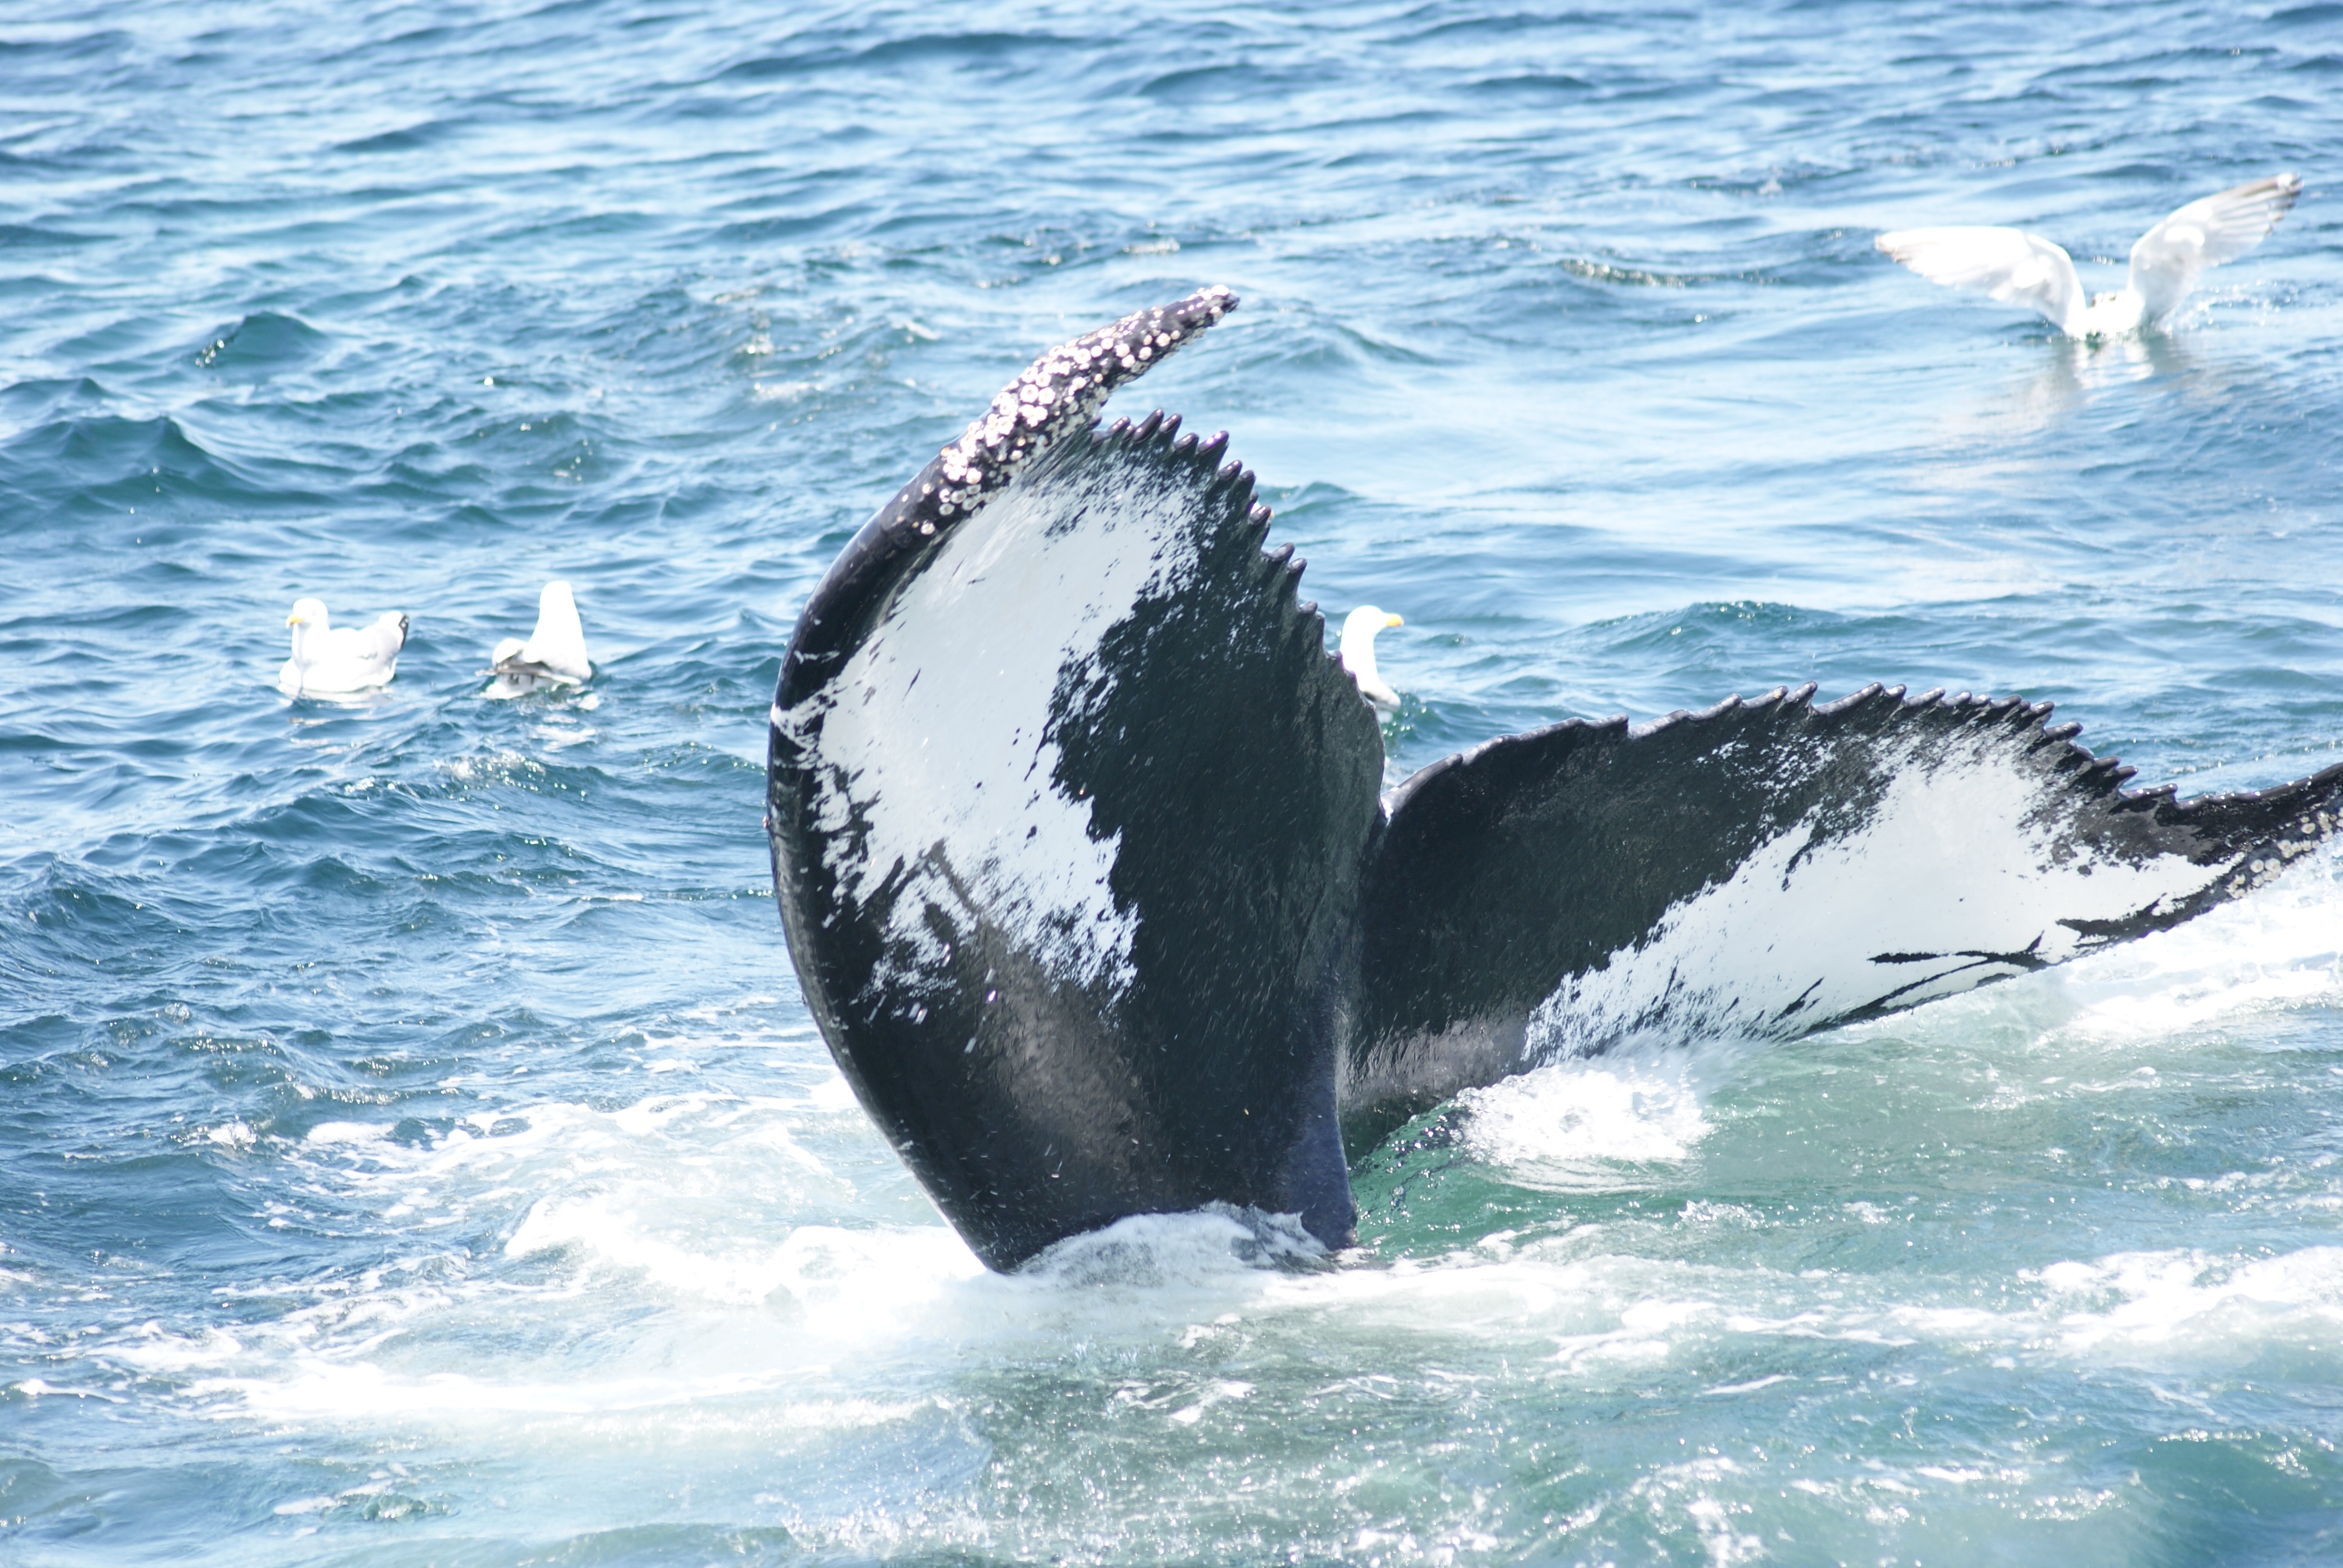
sea, ocean, animal, biology, mammal, humpback whale, tail, vertebrate, whale, humpback, marine mammals, marine mammal, killer whale, wind wave, marine biology, whales dolphins and porpoises, common bottlenose dolphin, short beaked common dolphin, grey whale